NGC 371

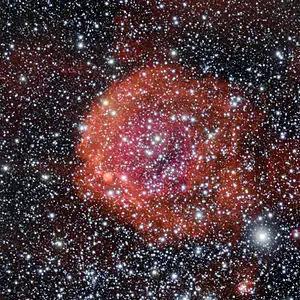
NGC 371 image using the FORS1 instrument on ESO’s Very Large Telescope

NGC 371, also called Hodge 53, is an open cluster 200,000 light-years (61,320 pc) away located in the Small Magellanic Cloud in Tucana constellation. It was discovered on 1 August 1826 by Scottish astronomer James Dunlop.